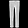
Label: Trouser